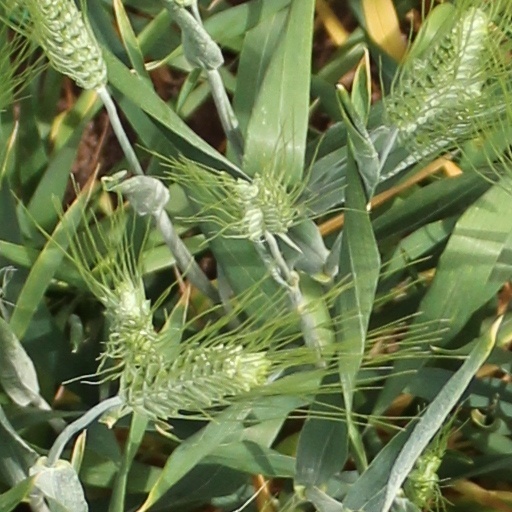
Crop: wheat